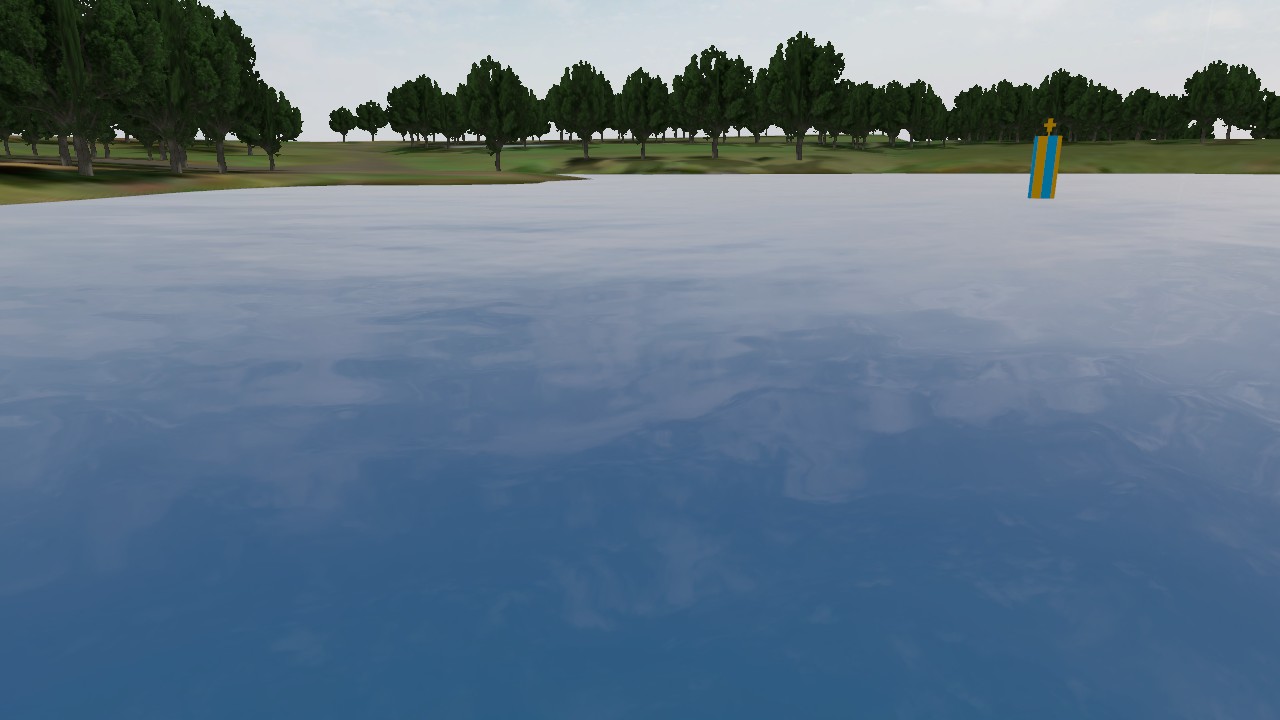
Label: new_danger_mark
Descriptions: one yellow cross-shaped mark on the buoy top mark ||| new danger mark with yellow-blue vertical banding ||| yellow and blue vertical stripes ||| looks like a plus sign in 2D image